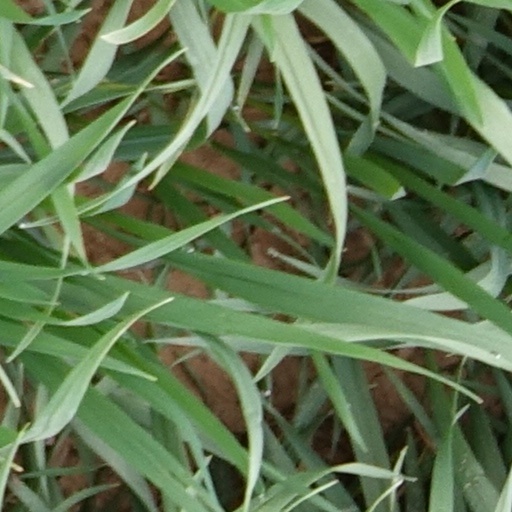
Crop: wheat